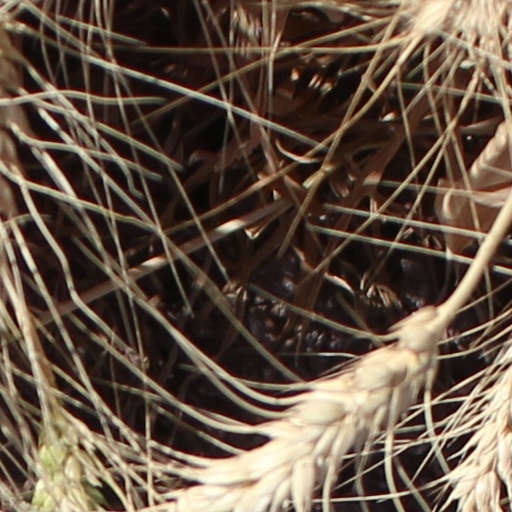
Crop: wheat